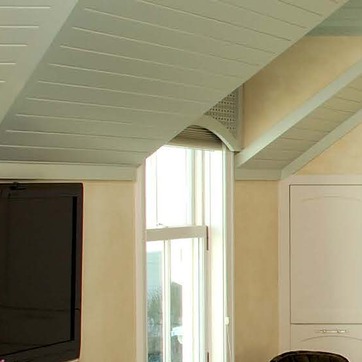
Material: glass